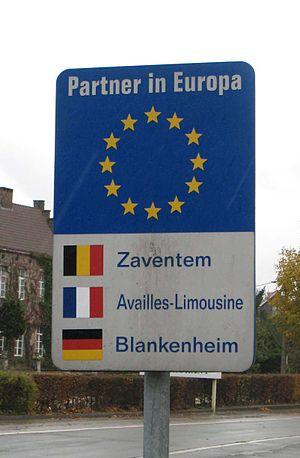
Le jumelage est l'action d'associer deux choses identiques ou complémentaires ; le terme est aujourd'hui largement attaché à l'association de deux villes ou d'établissements scolaires.